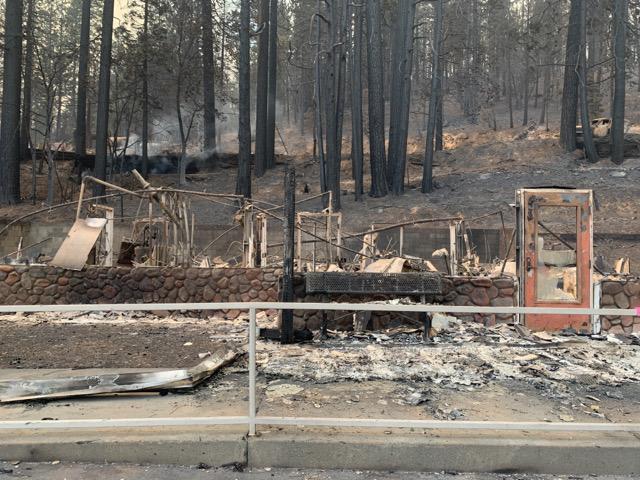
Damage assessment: destroyed